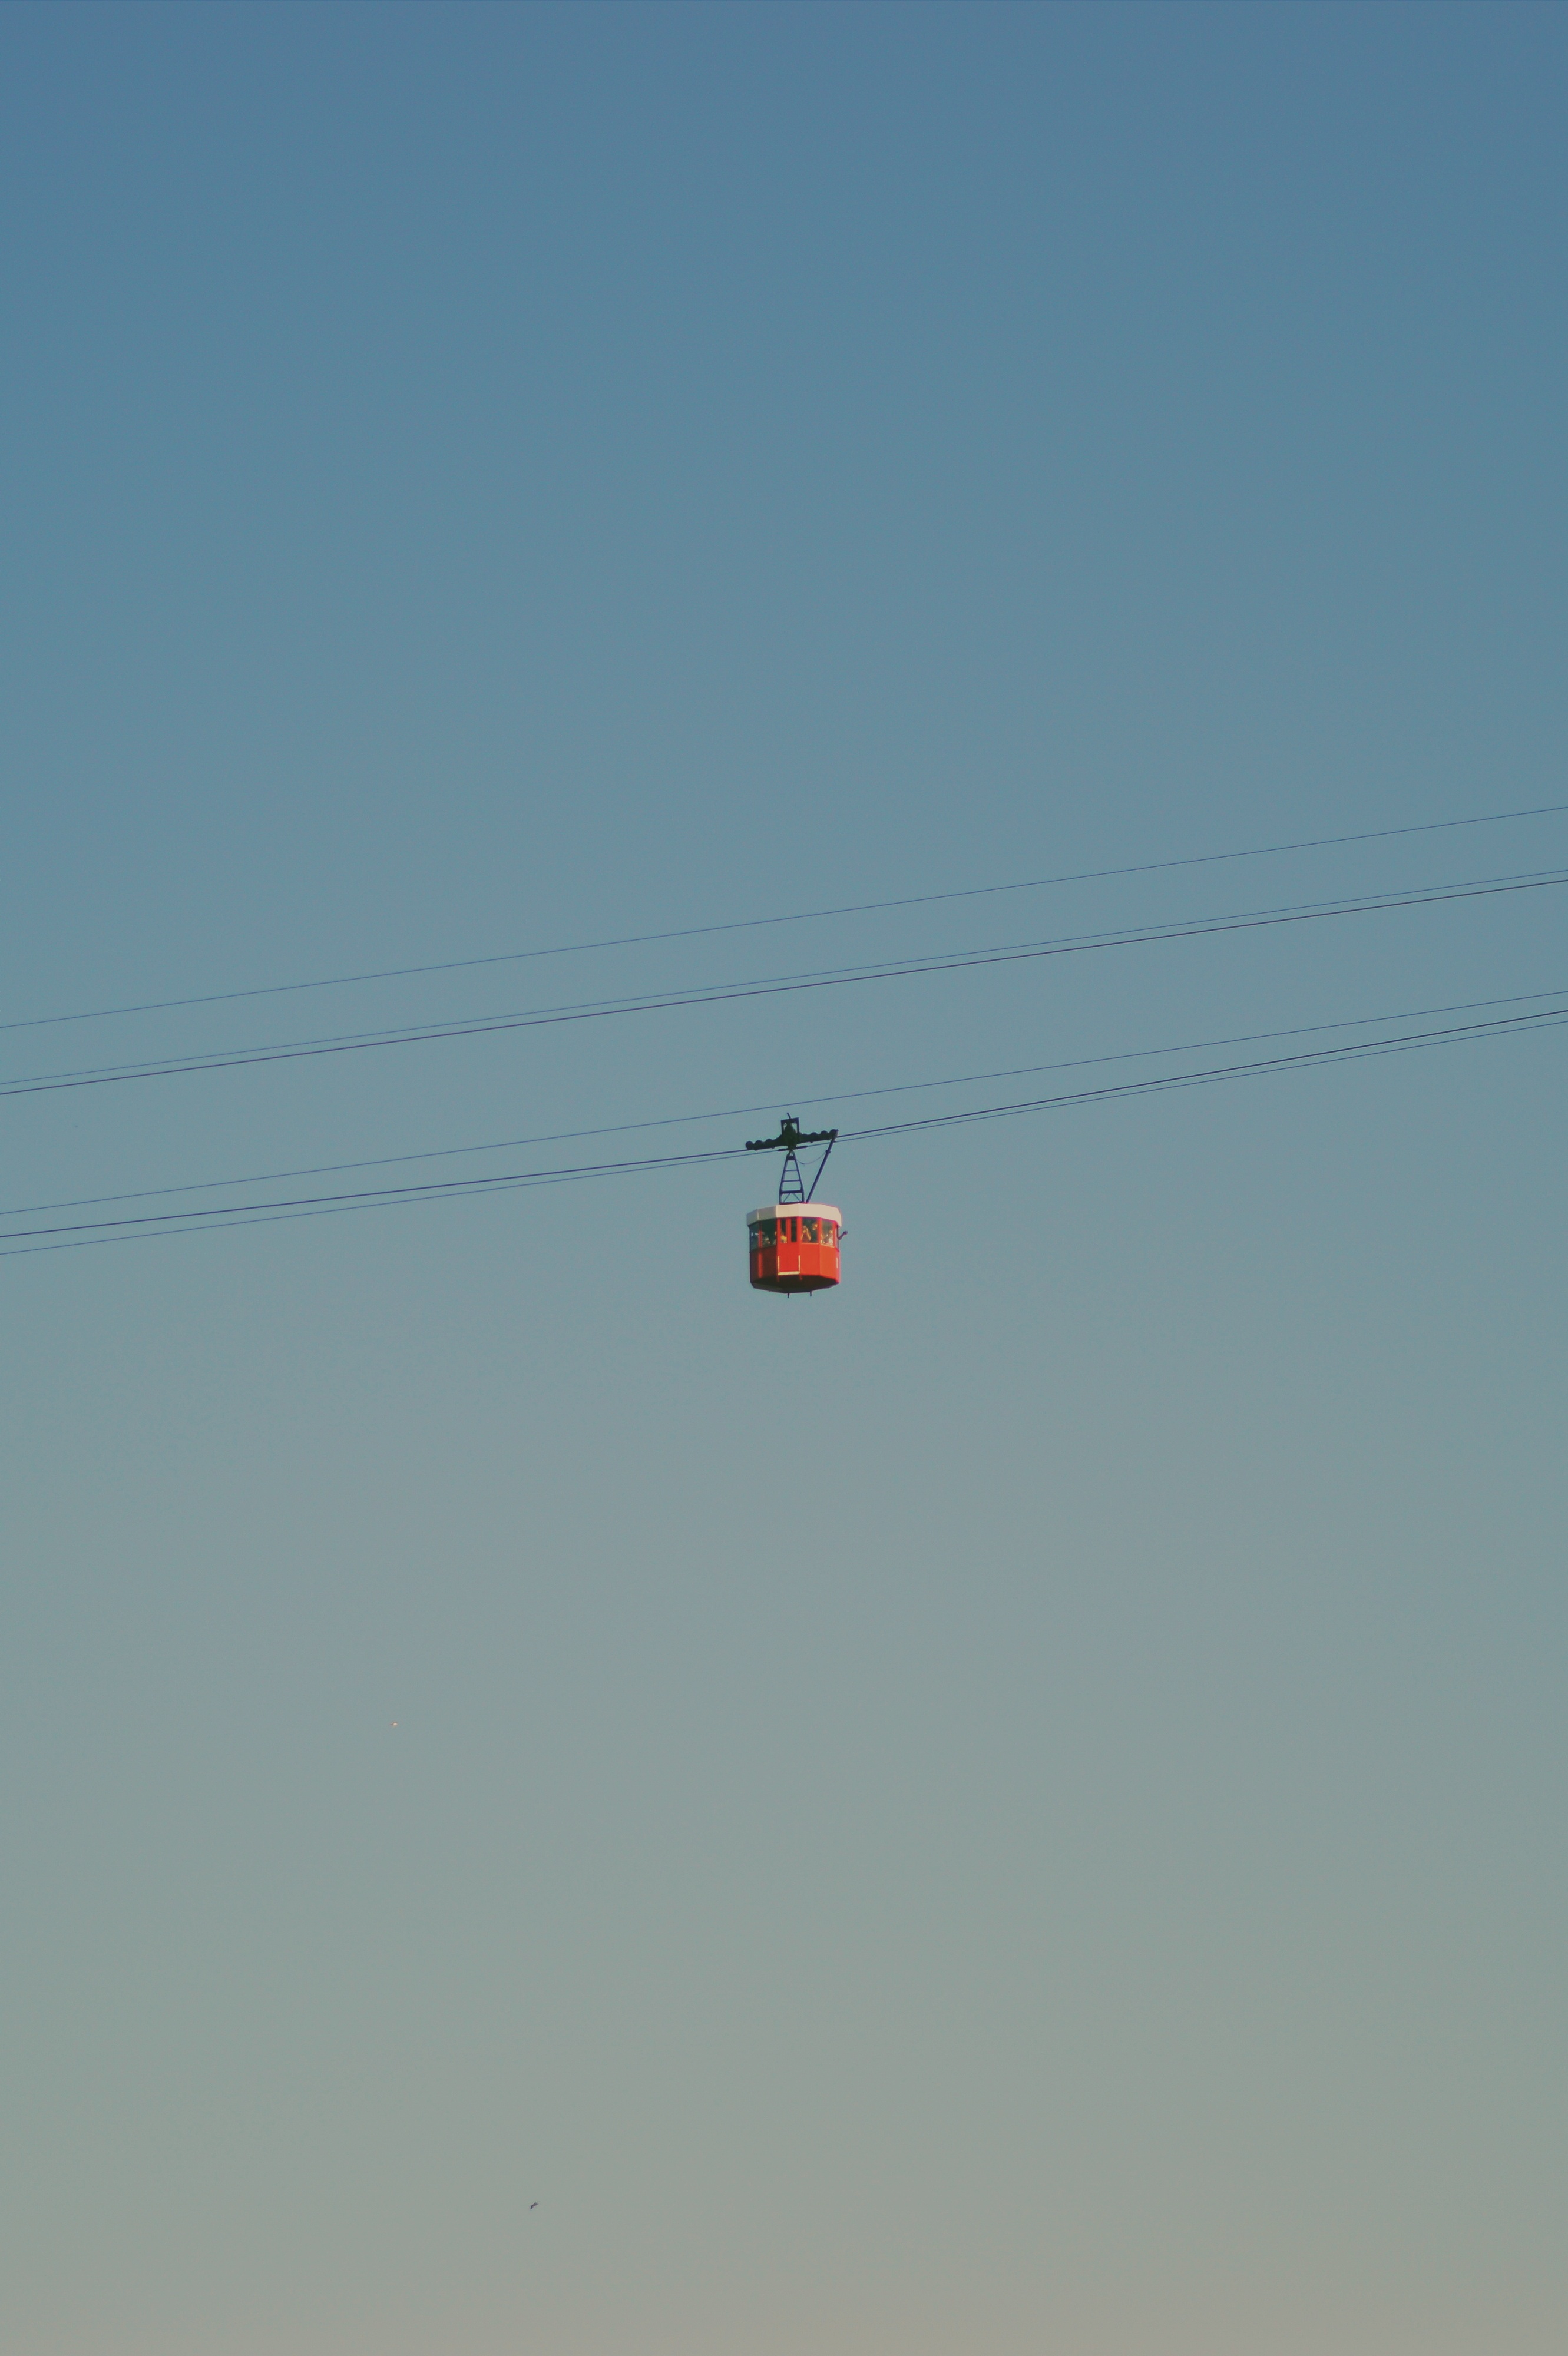
sky, aircraft, line, aviation, flight, toy, atmosphere of earth